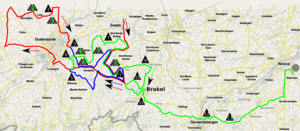
Le Circuit Het Nieuwsblad 2018 est la 73ᵉ édition de cette course cycliste sur route masculine. Il a lieu le 24 février 2018 dans la Région flamande, en Belgique, et fait partie du calendrier UCI World Tour 2018 en catégorie 1.UWT. Il est remporté par le Danois Michael Valgren en 4 h 50 min 14 s, suivi à douze secondes par le Polonais Łukasz Wiśniowski et par le Belge Sep Vanmarcke.